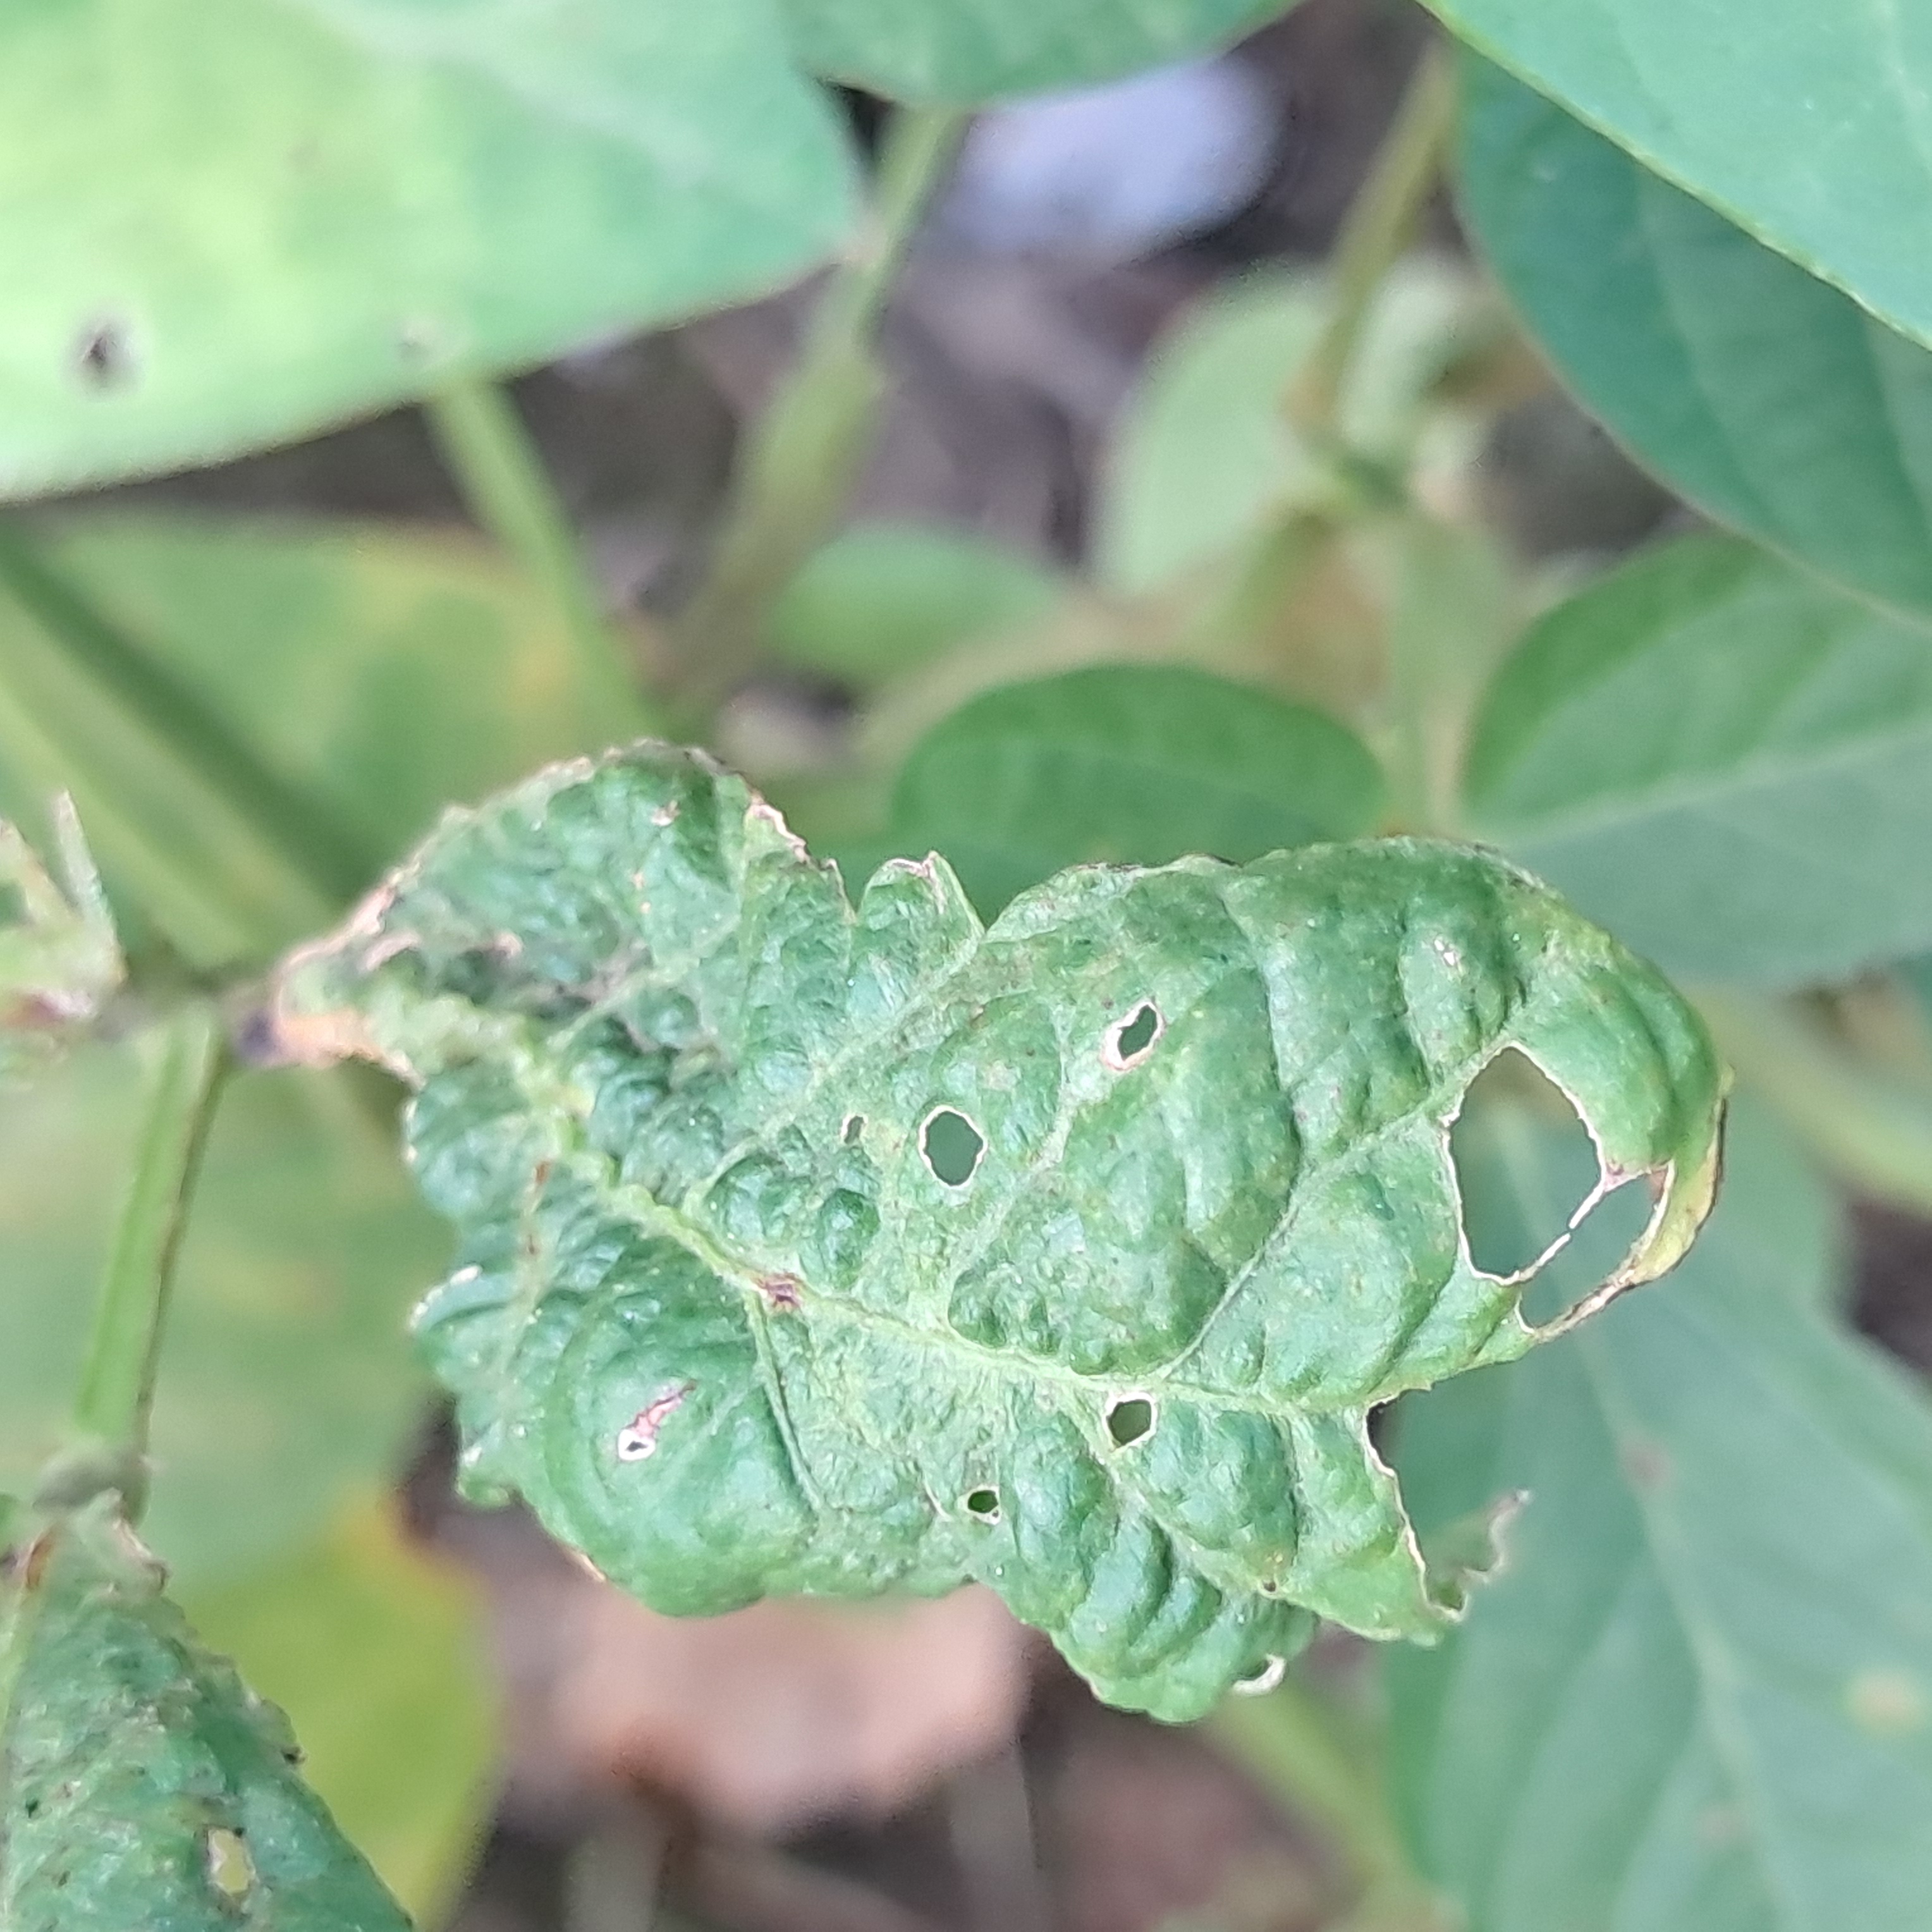
Label: Mosaic